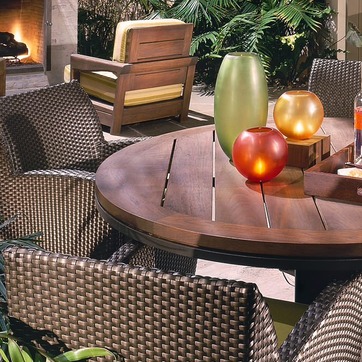
Material: wood